Carswell Air Force Base

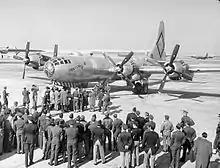
B-50 Superfortress Lucky Lady II preparing to take off from Carswell AFB Texas for the first circumnavigation of the world, 1949

With its B-29s, the 7th prepared its people for any combat eventuality that might arise, flying simulated bombing missions over various cities. On 5 July 1947, a flight of eight B-29s of the 492nd Bomb Squadron deployed from Fort Worth AAF to Yokota AB, Japan. Shortly after this, the detachment received orders to redeploy to Fort Worth AAF via Washington, D.C. The aircraft left Yokota AB on 2 August, flew over the Aleutian Islands, then into Anchorage, Alaska. From Anchorage the flight flew over Edmonton, Alberta, Canada, turned south and flew over Minnesota and Wisconsin. The bombers flew a low-level flight between The Pentagon and Washington Monument in the Capitol on 3 August. Completing this aerial demonstration, they headed for Fort Worth, landing 31 hours after launch from Japan and covering 7,086 miles.